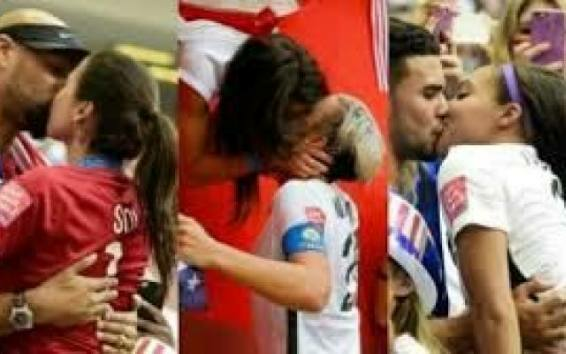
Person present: Yes